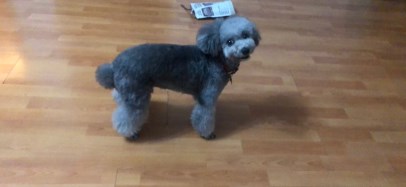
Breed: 2925-n000114-toy_poodle